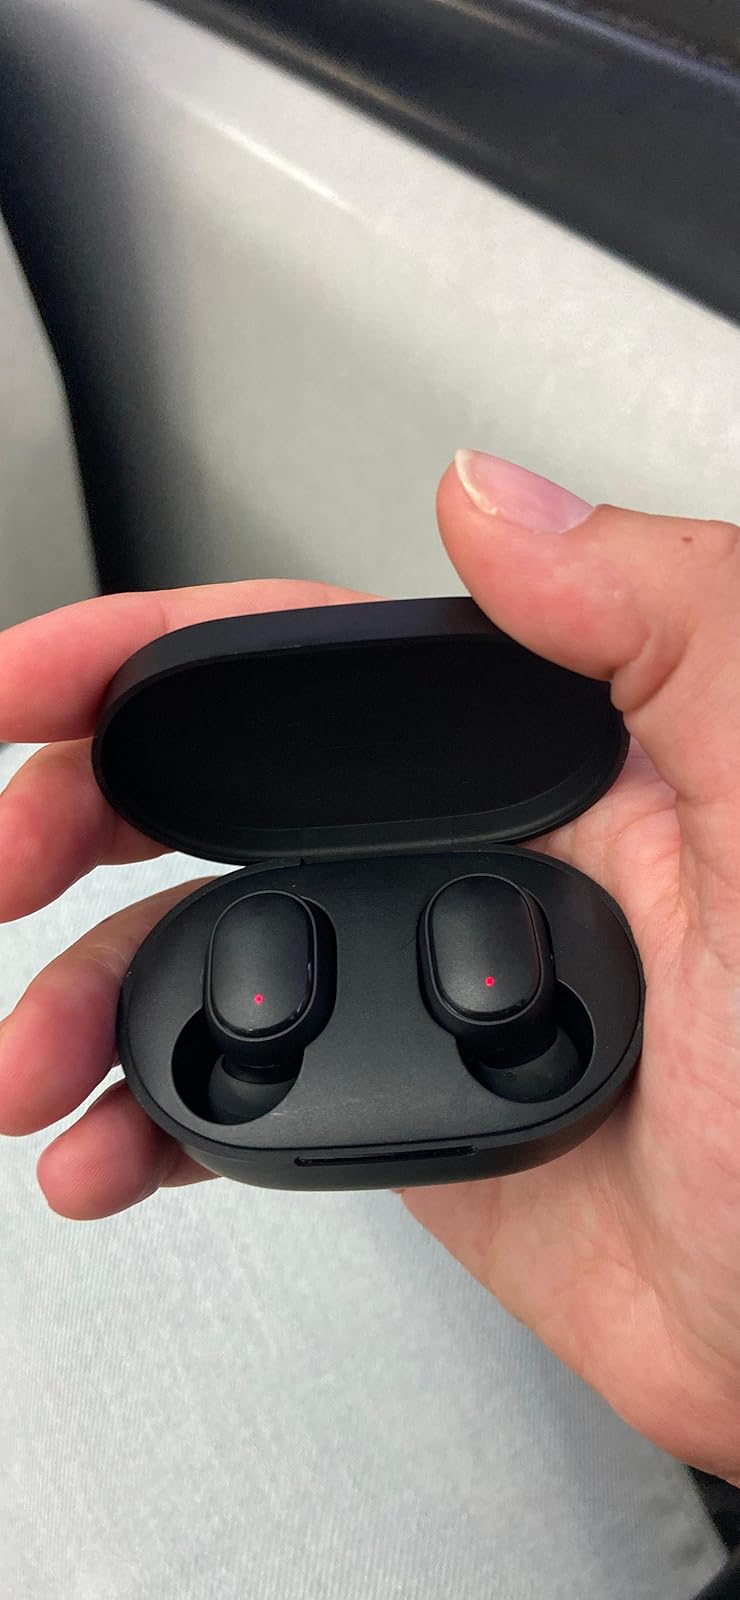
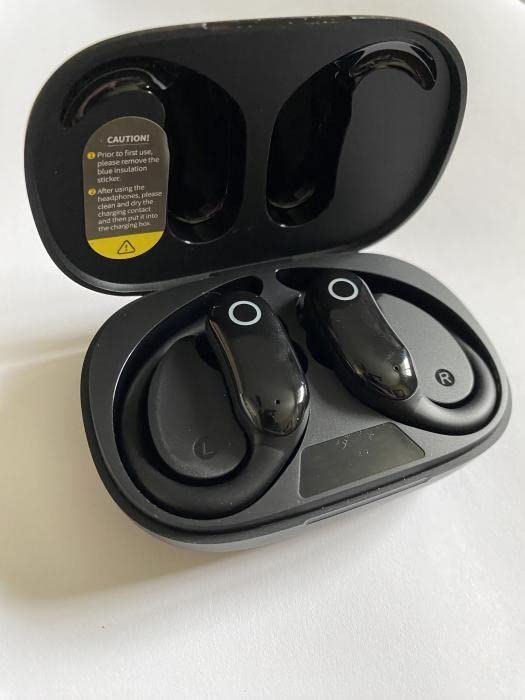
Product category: earbuds
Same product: no